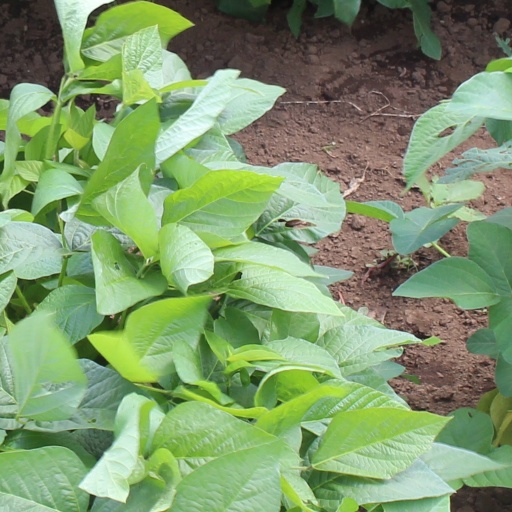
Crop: soybean